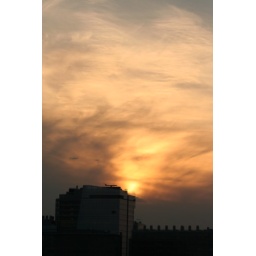
The sunset over Boston, taken from the 7th floor of my apartment building downtown.